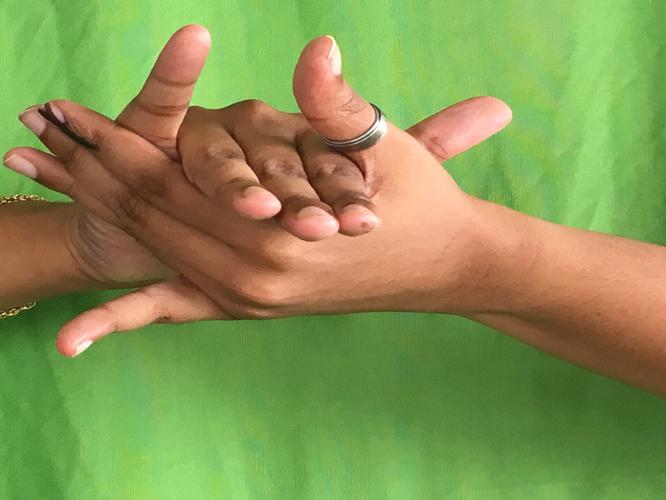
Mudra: Kurma
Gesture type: double_hand